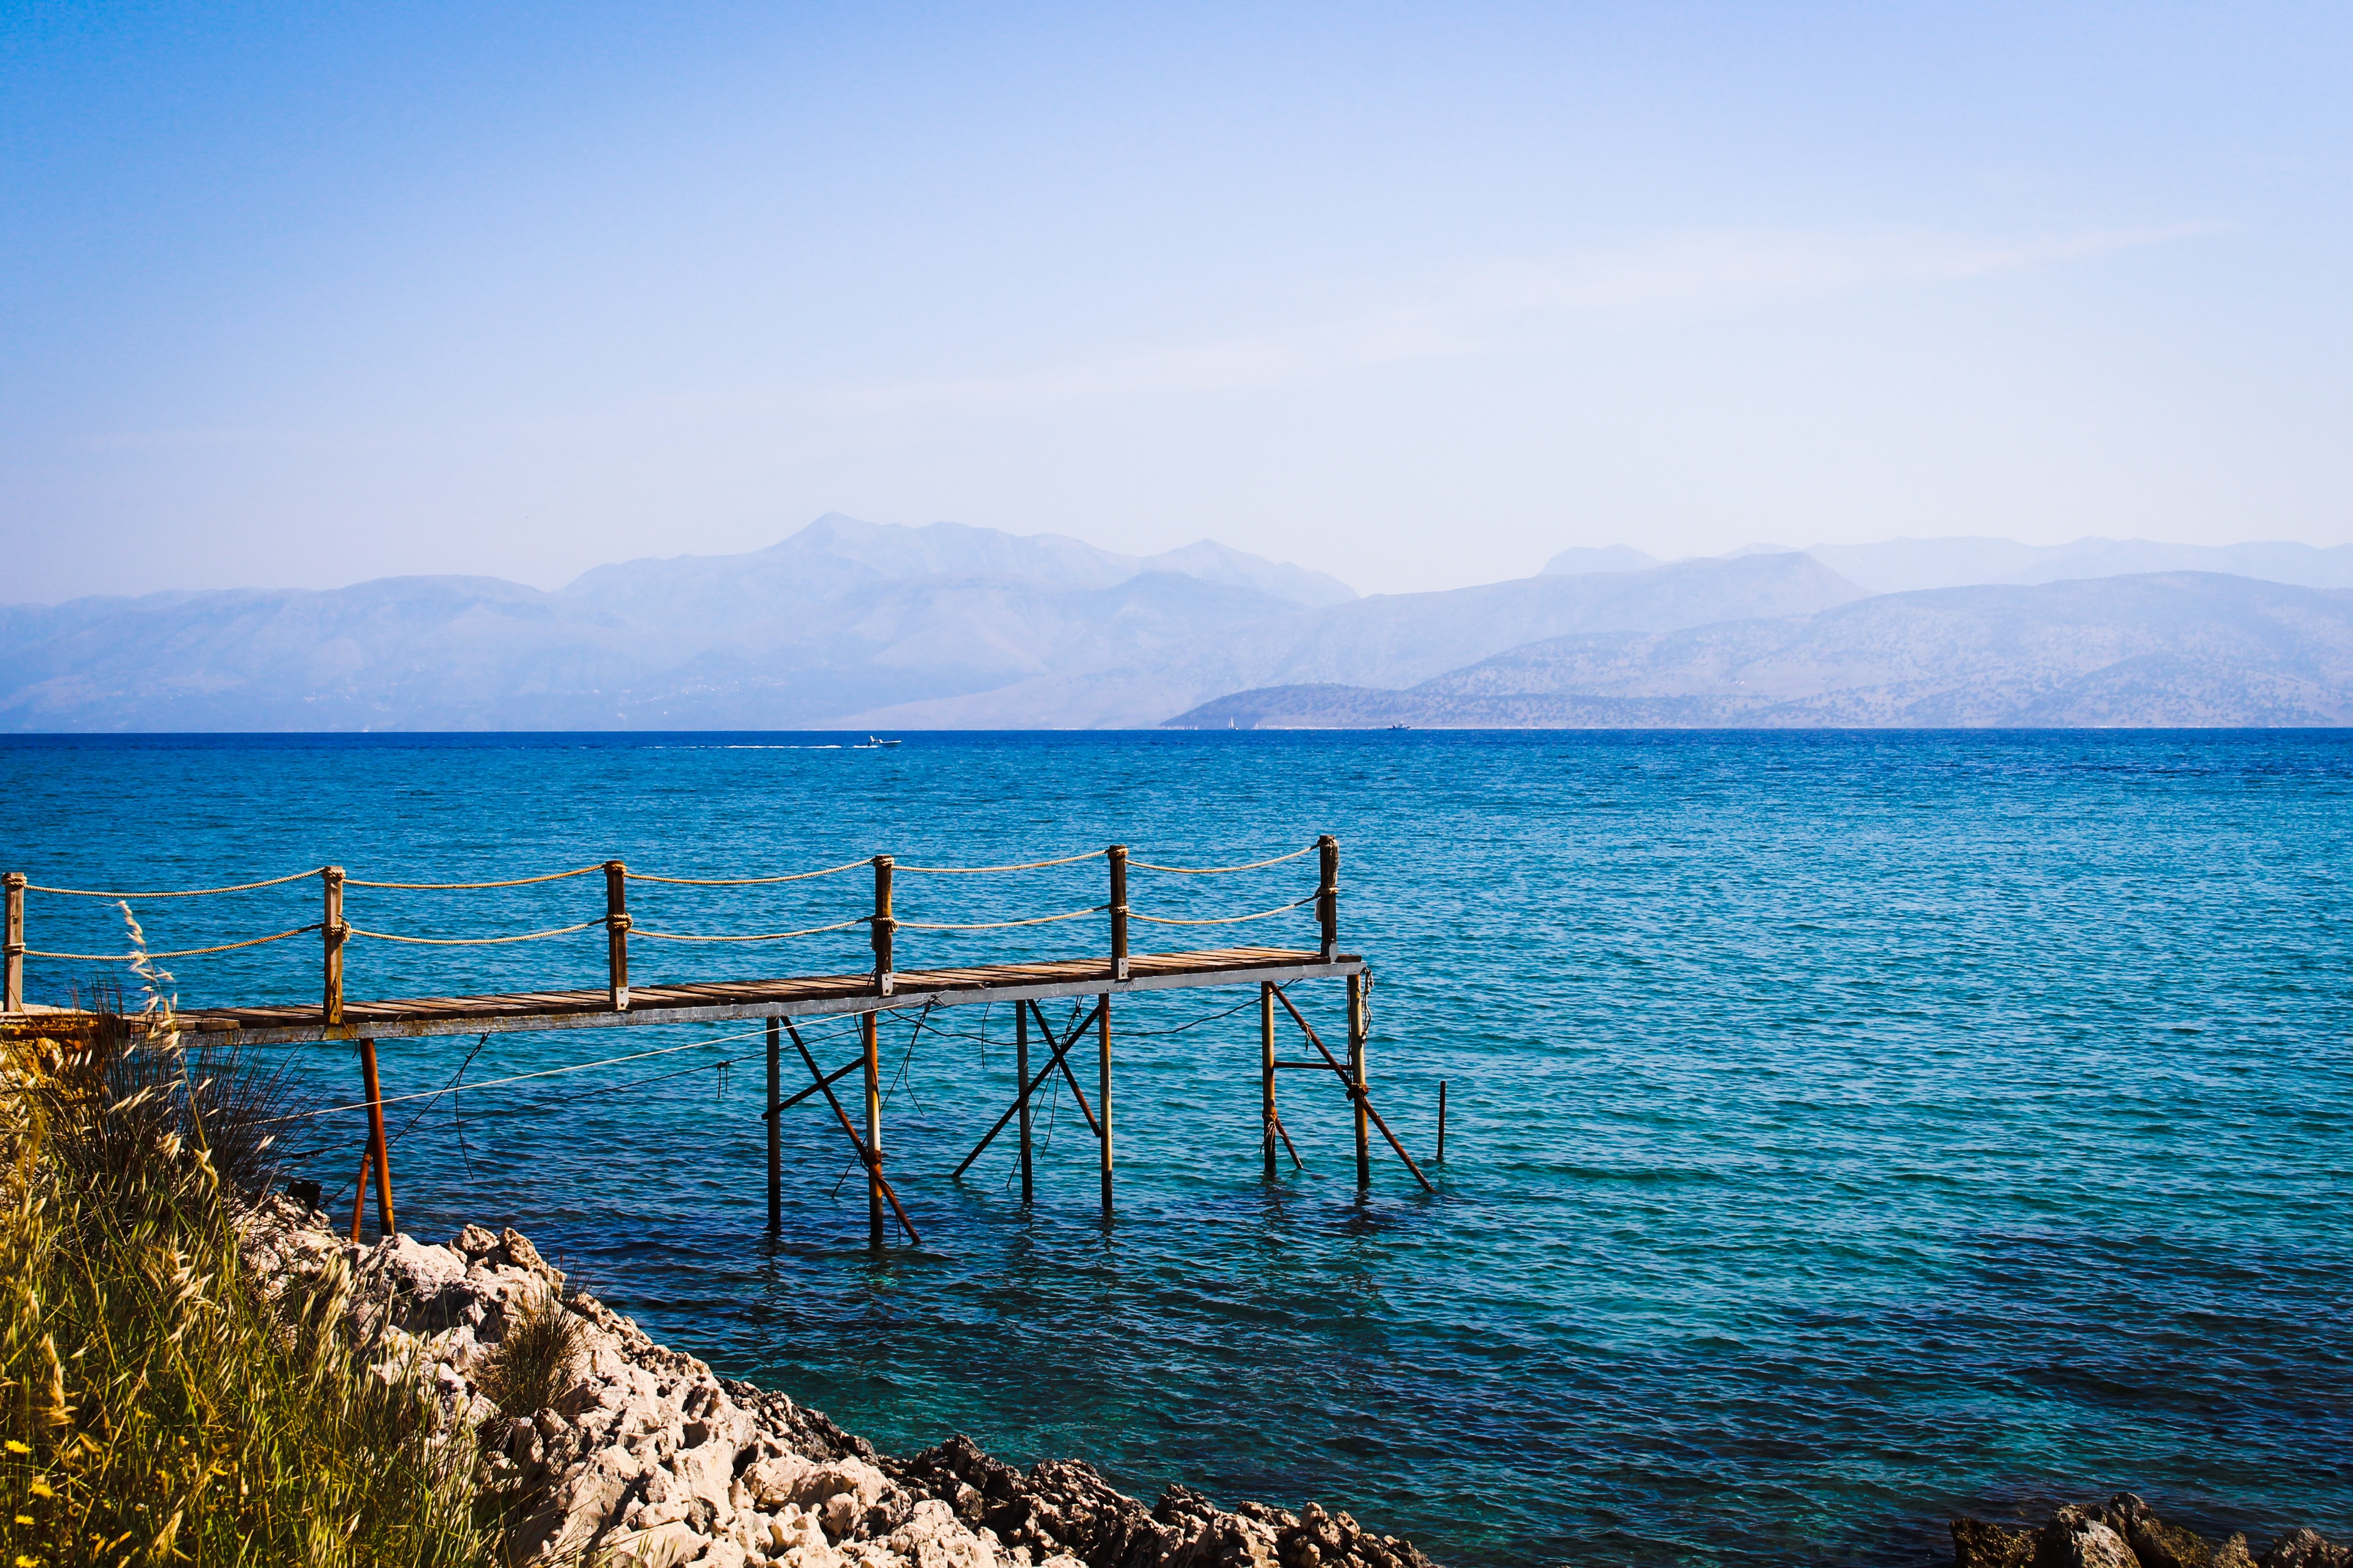
beach, sea, coast, water, rock, ocean, horizon, shore, wave, lake, vacation, web, cove, bay, island, blue, body of water, stones, greece, waters, cape, corfu, islet